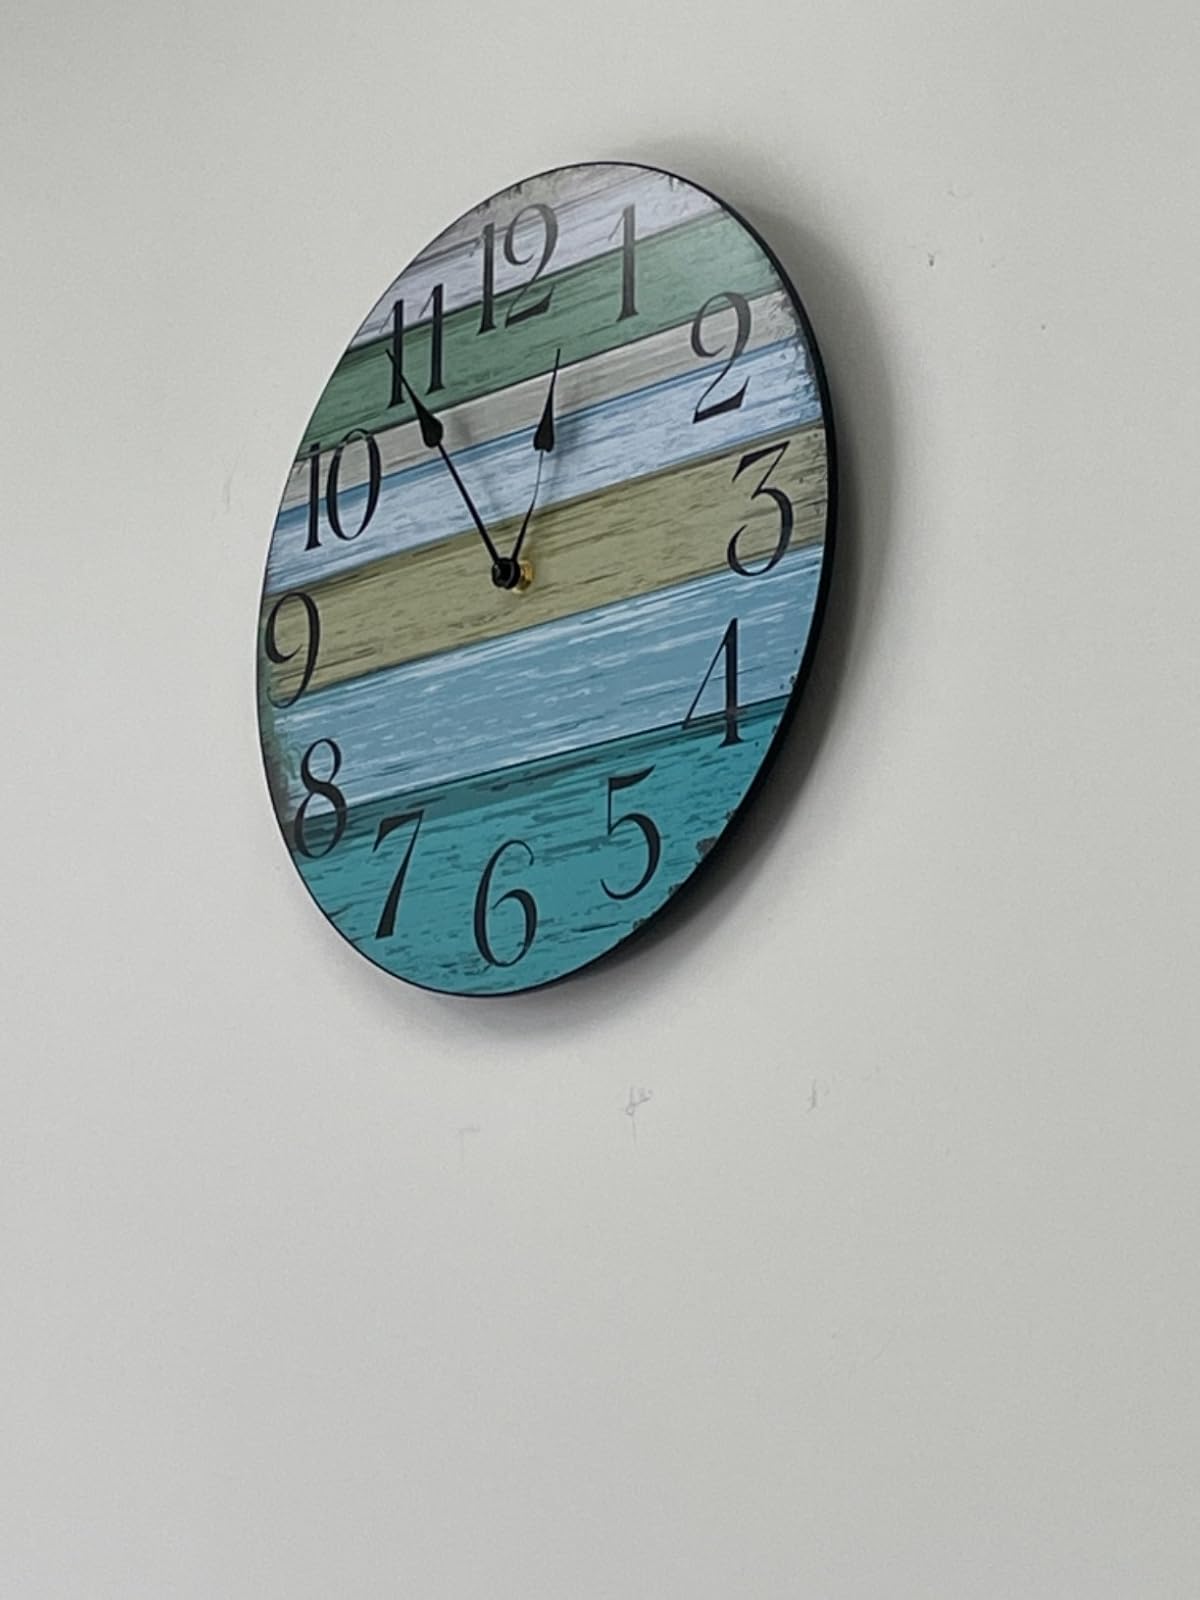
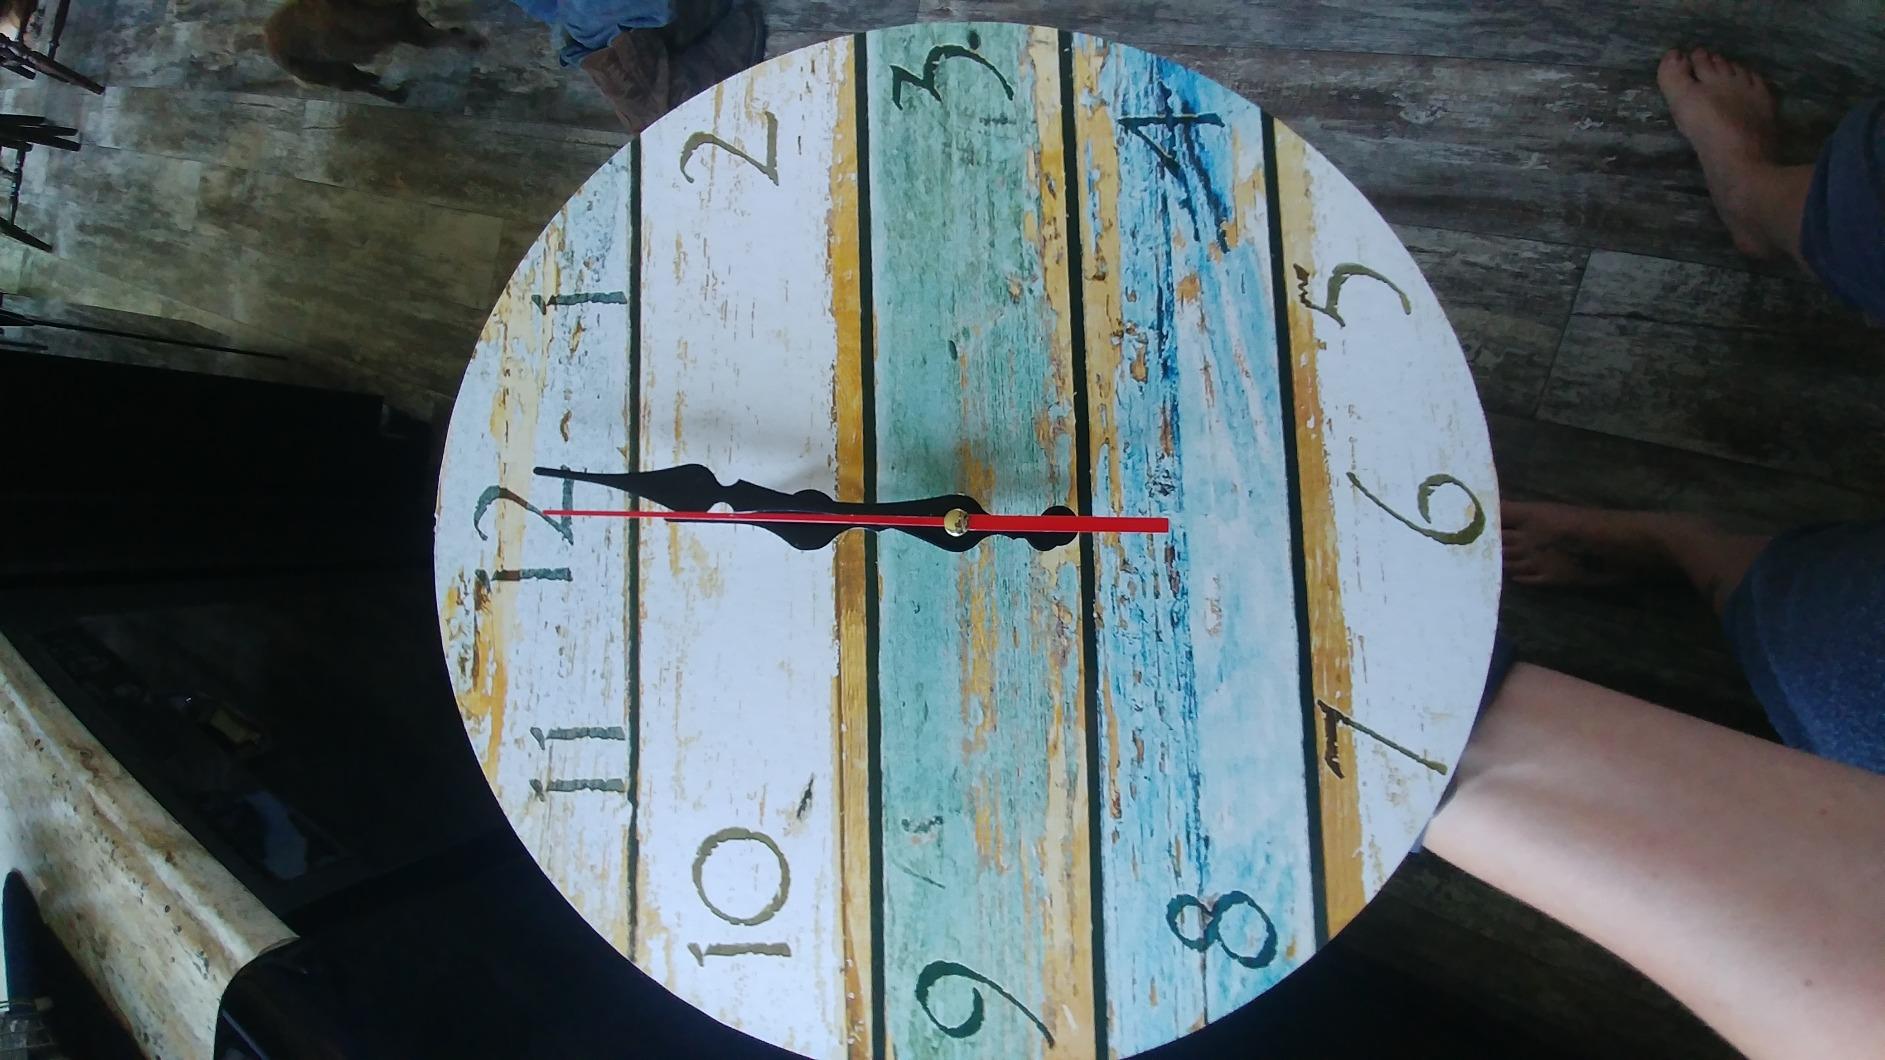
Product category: clock
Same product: no